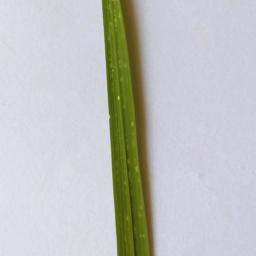
Label: Rice___Leaf_Blast